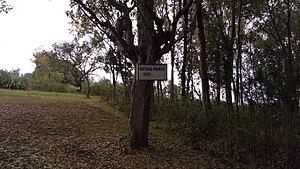
Lors de l'intronisation du roi, le nouveau roi plantait un arbre appelé ikigabiro This is an image from Burundi